Joe Armstrong (programmer)

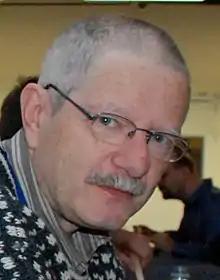
Armstrong in 2009

Joseph Leslie Armstrong (27 December 1950 – 20 April 2019) was a computer scientist working in the area of fault-tolerant distributed systems. He is best known as one of the co-designers of the Erlang programming language.